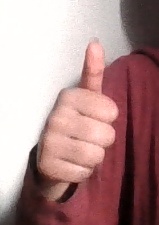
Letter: aleff